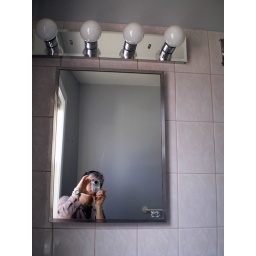
mirror over bathroom sink